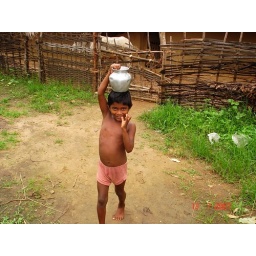
A girl from a rural villege of ORISSA, standing in front of her cottage.